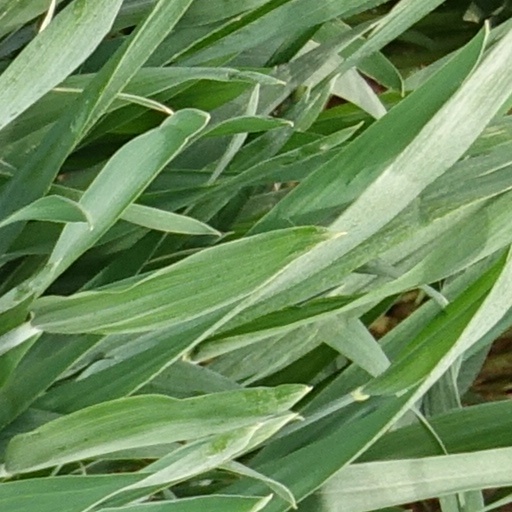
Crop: wheat